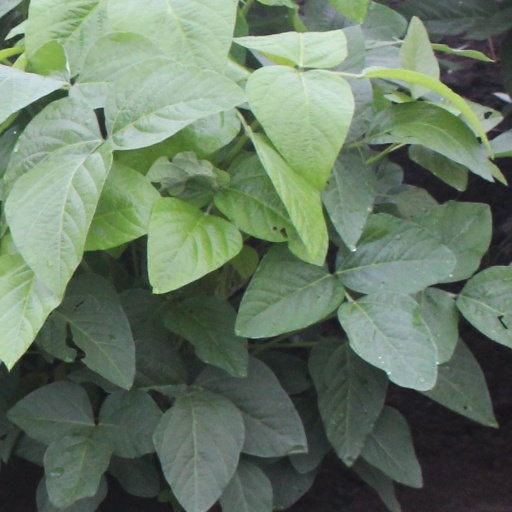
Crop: soybean